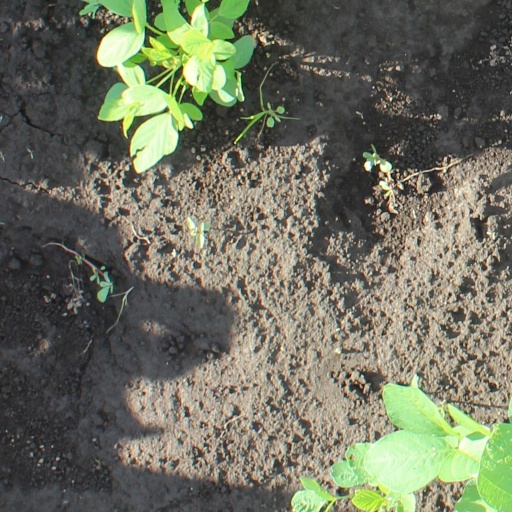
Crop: soybean